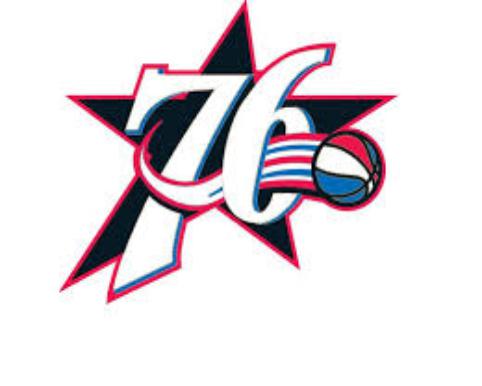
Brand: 76
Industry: Clothes